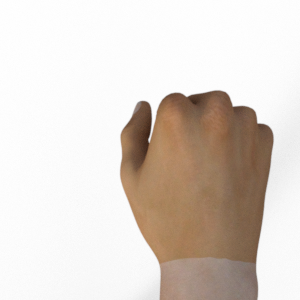
Label: rock